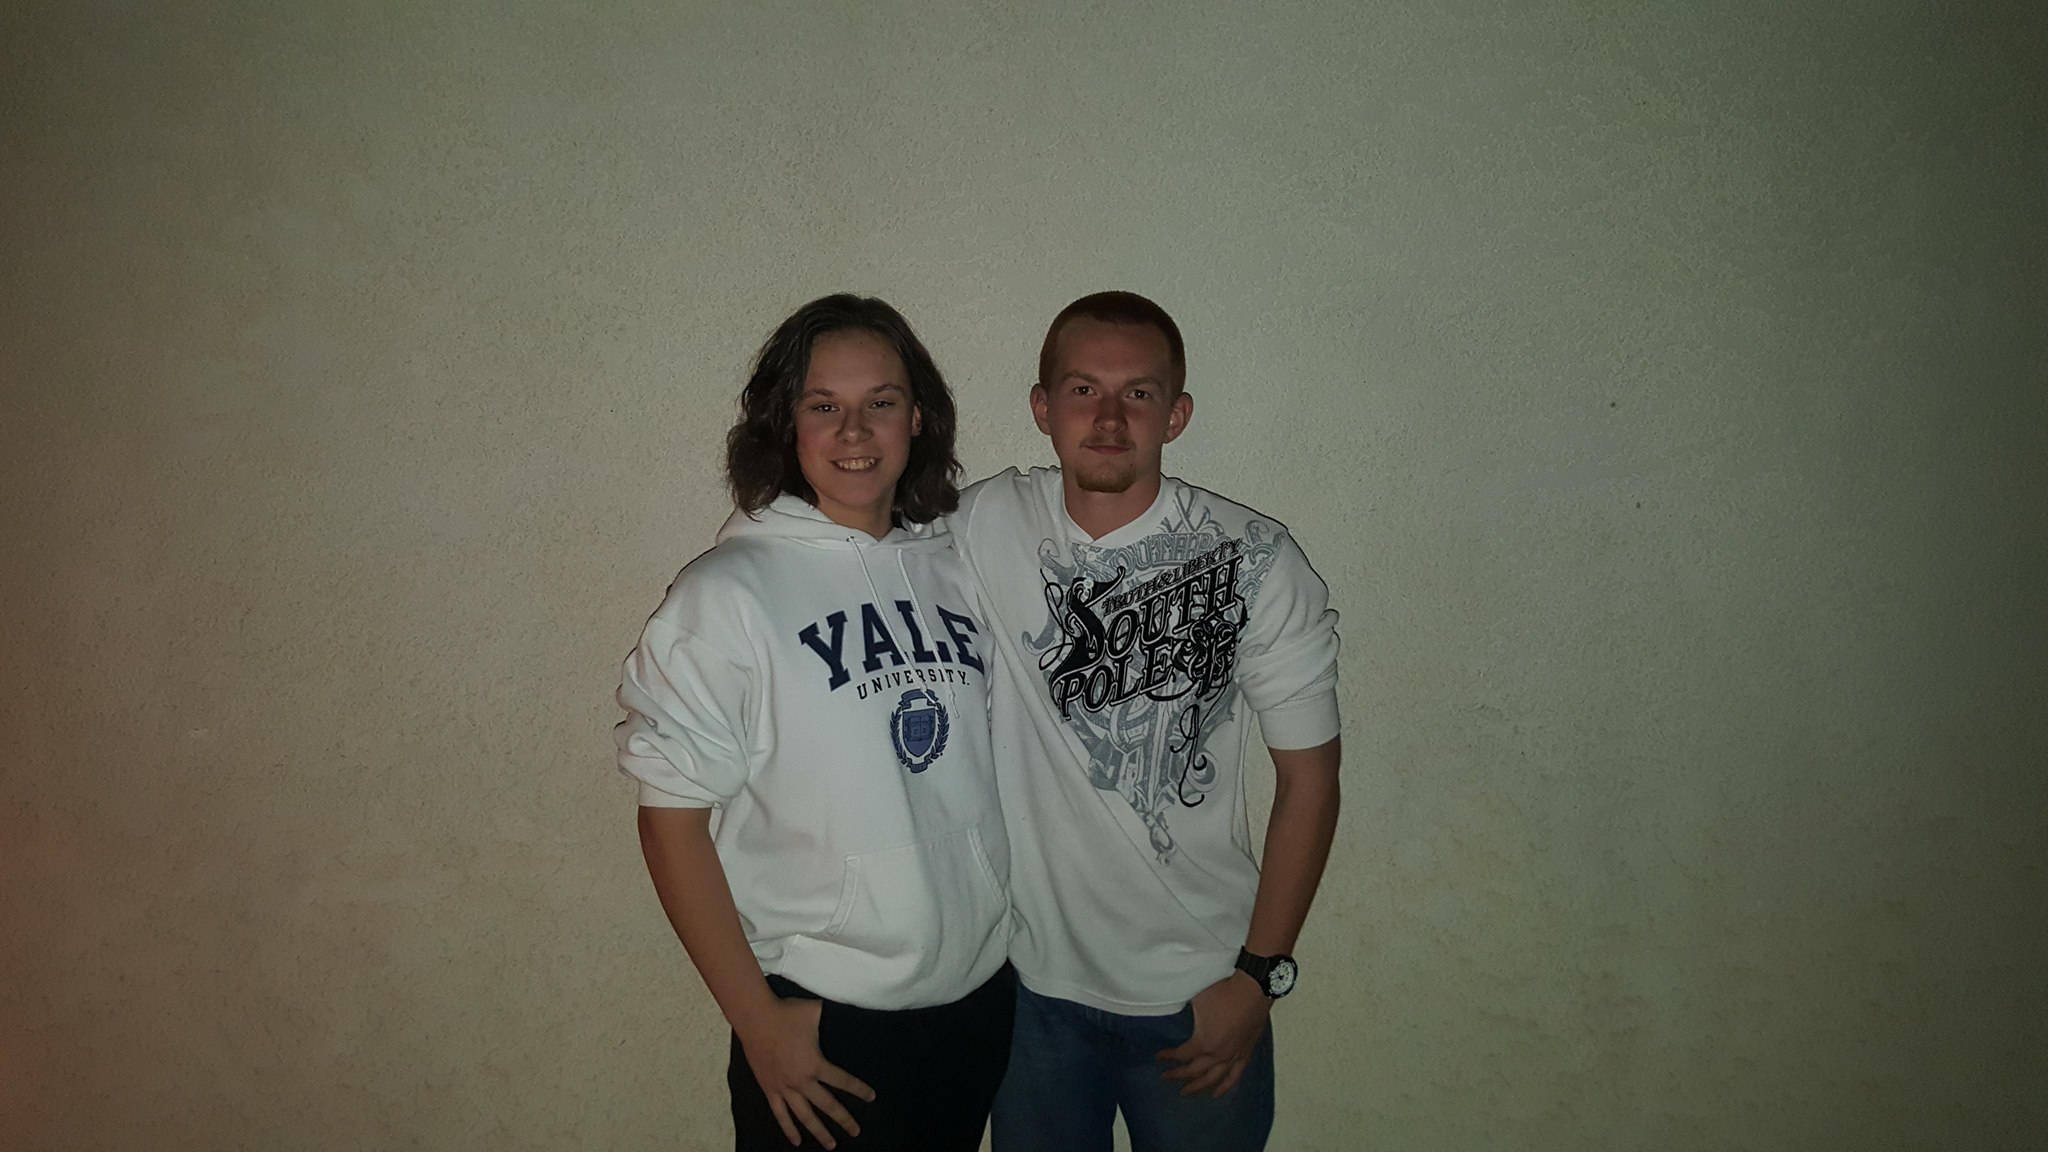
man, t shirt, white, fun, cool, smile, facial hair, friendship, girl